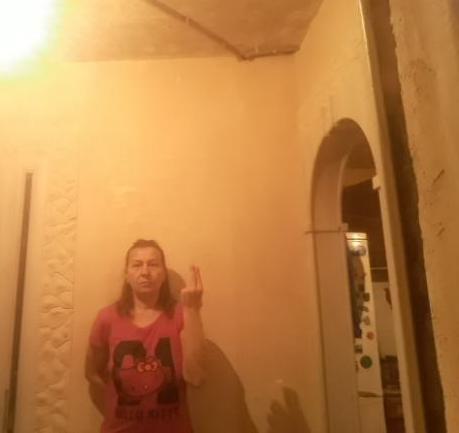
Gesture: two_up_inverted